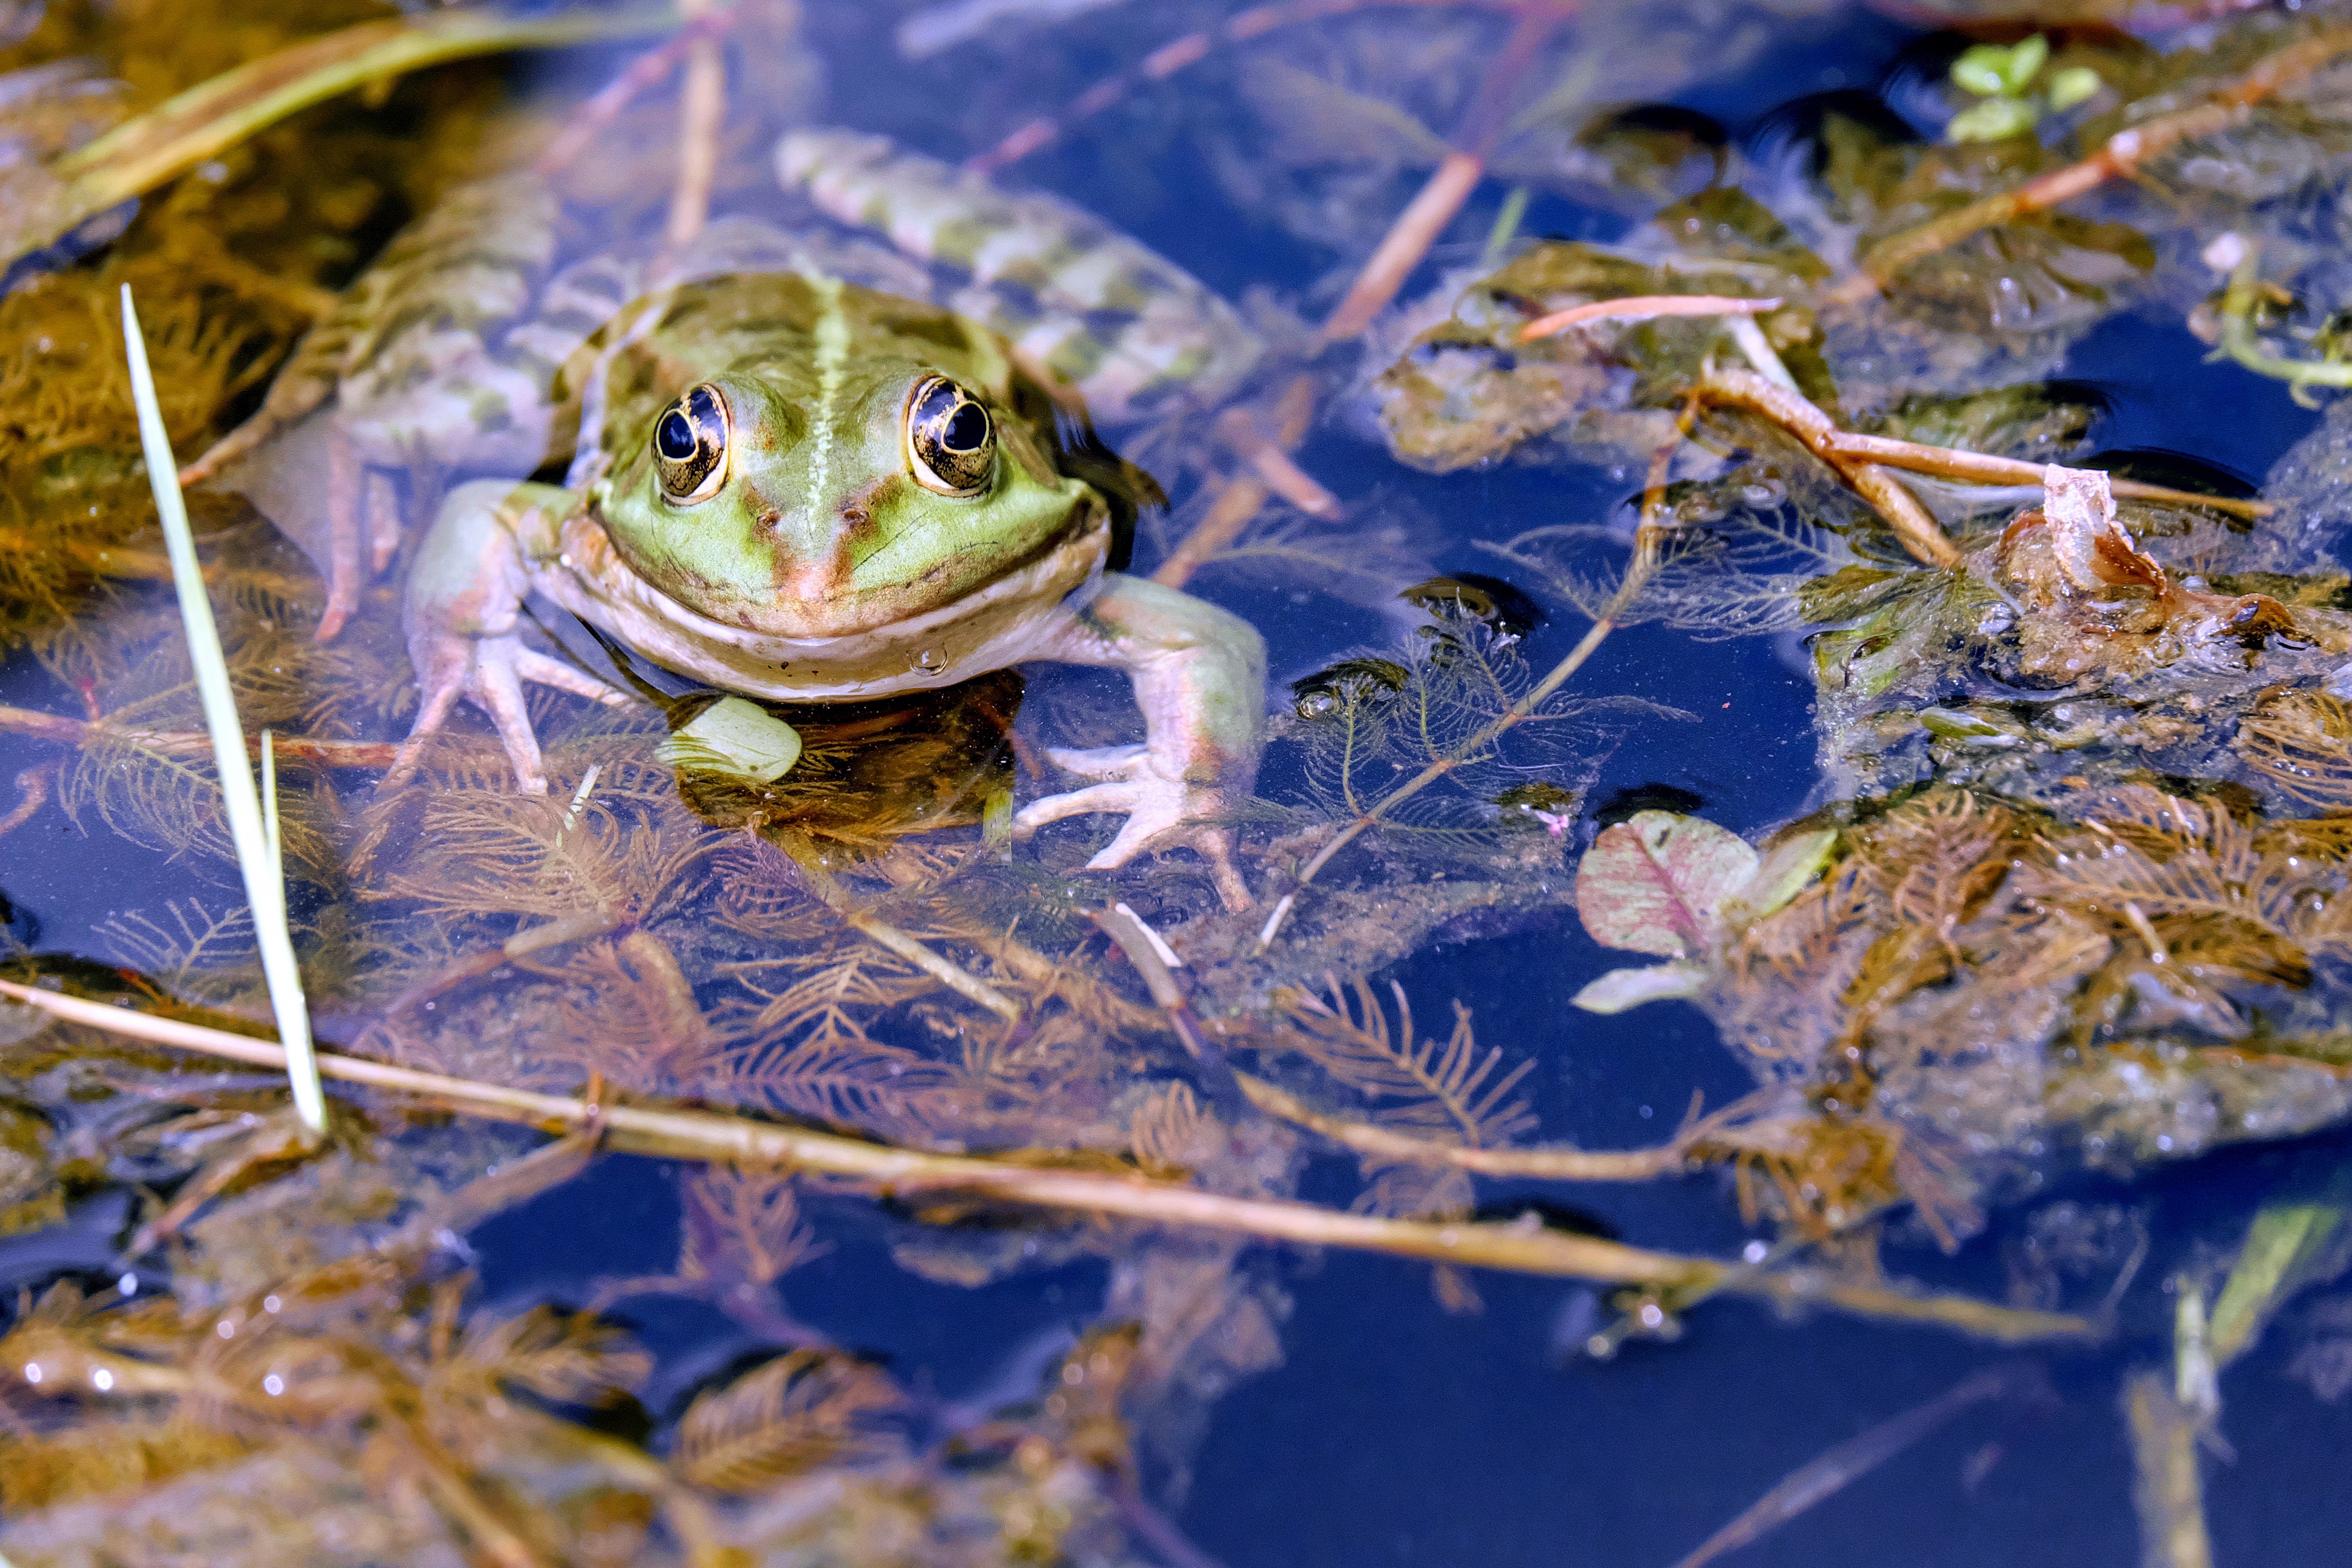
animal, wildlife, green, biology, frog, amphibian, fauna, vertebrate, macro photography, water frog, biotope, ranidae